Victoria Reggie Kennedy

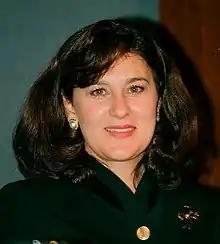
Kennedy in 2002

Kennedy is president and co-founder of Common Sense about Kids and Guns, an advocacy group begun in 1999 which seeks to reduce gun deaths and injuries to children in the U.S. She is a member of the board of trustees of the Brady Center to Prevent Gun Violence, and has served on the board of Stop Handgun Violence in Boston. She is a board member of Catholic Democrats and authored the preface for their 2009 book "The Catholic Case for Obama".